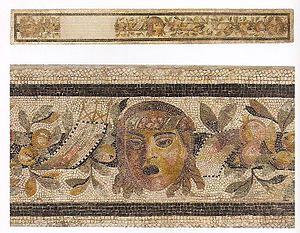
L’histoire d'Imola débute dès l'Antiquité et est liée à l’établissement des Étrusques en Toscane et dans la plaine du Pô et surtout aux Romains qui, pour conquérir la péninsule italienne, construisirent des voies de communication et particulièrement la via Emilia qui traverse la plaine et passe au centre de la ville d’Imola.